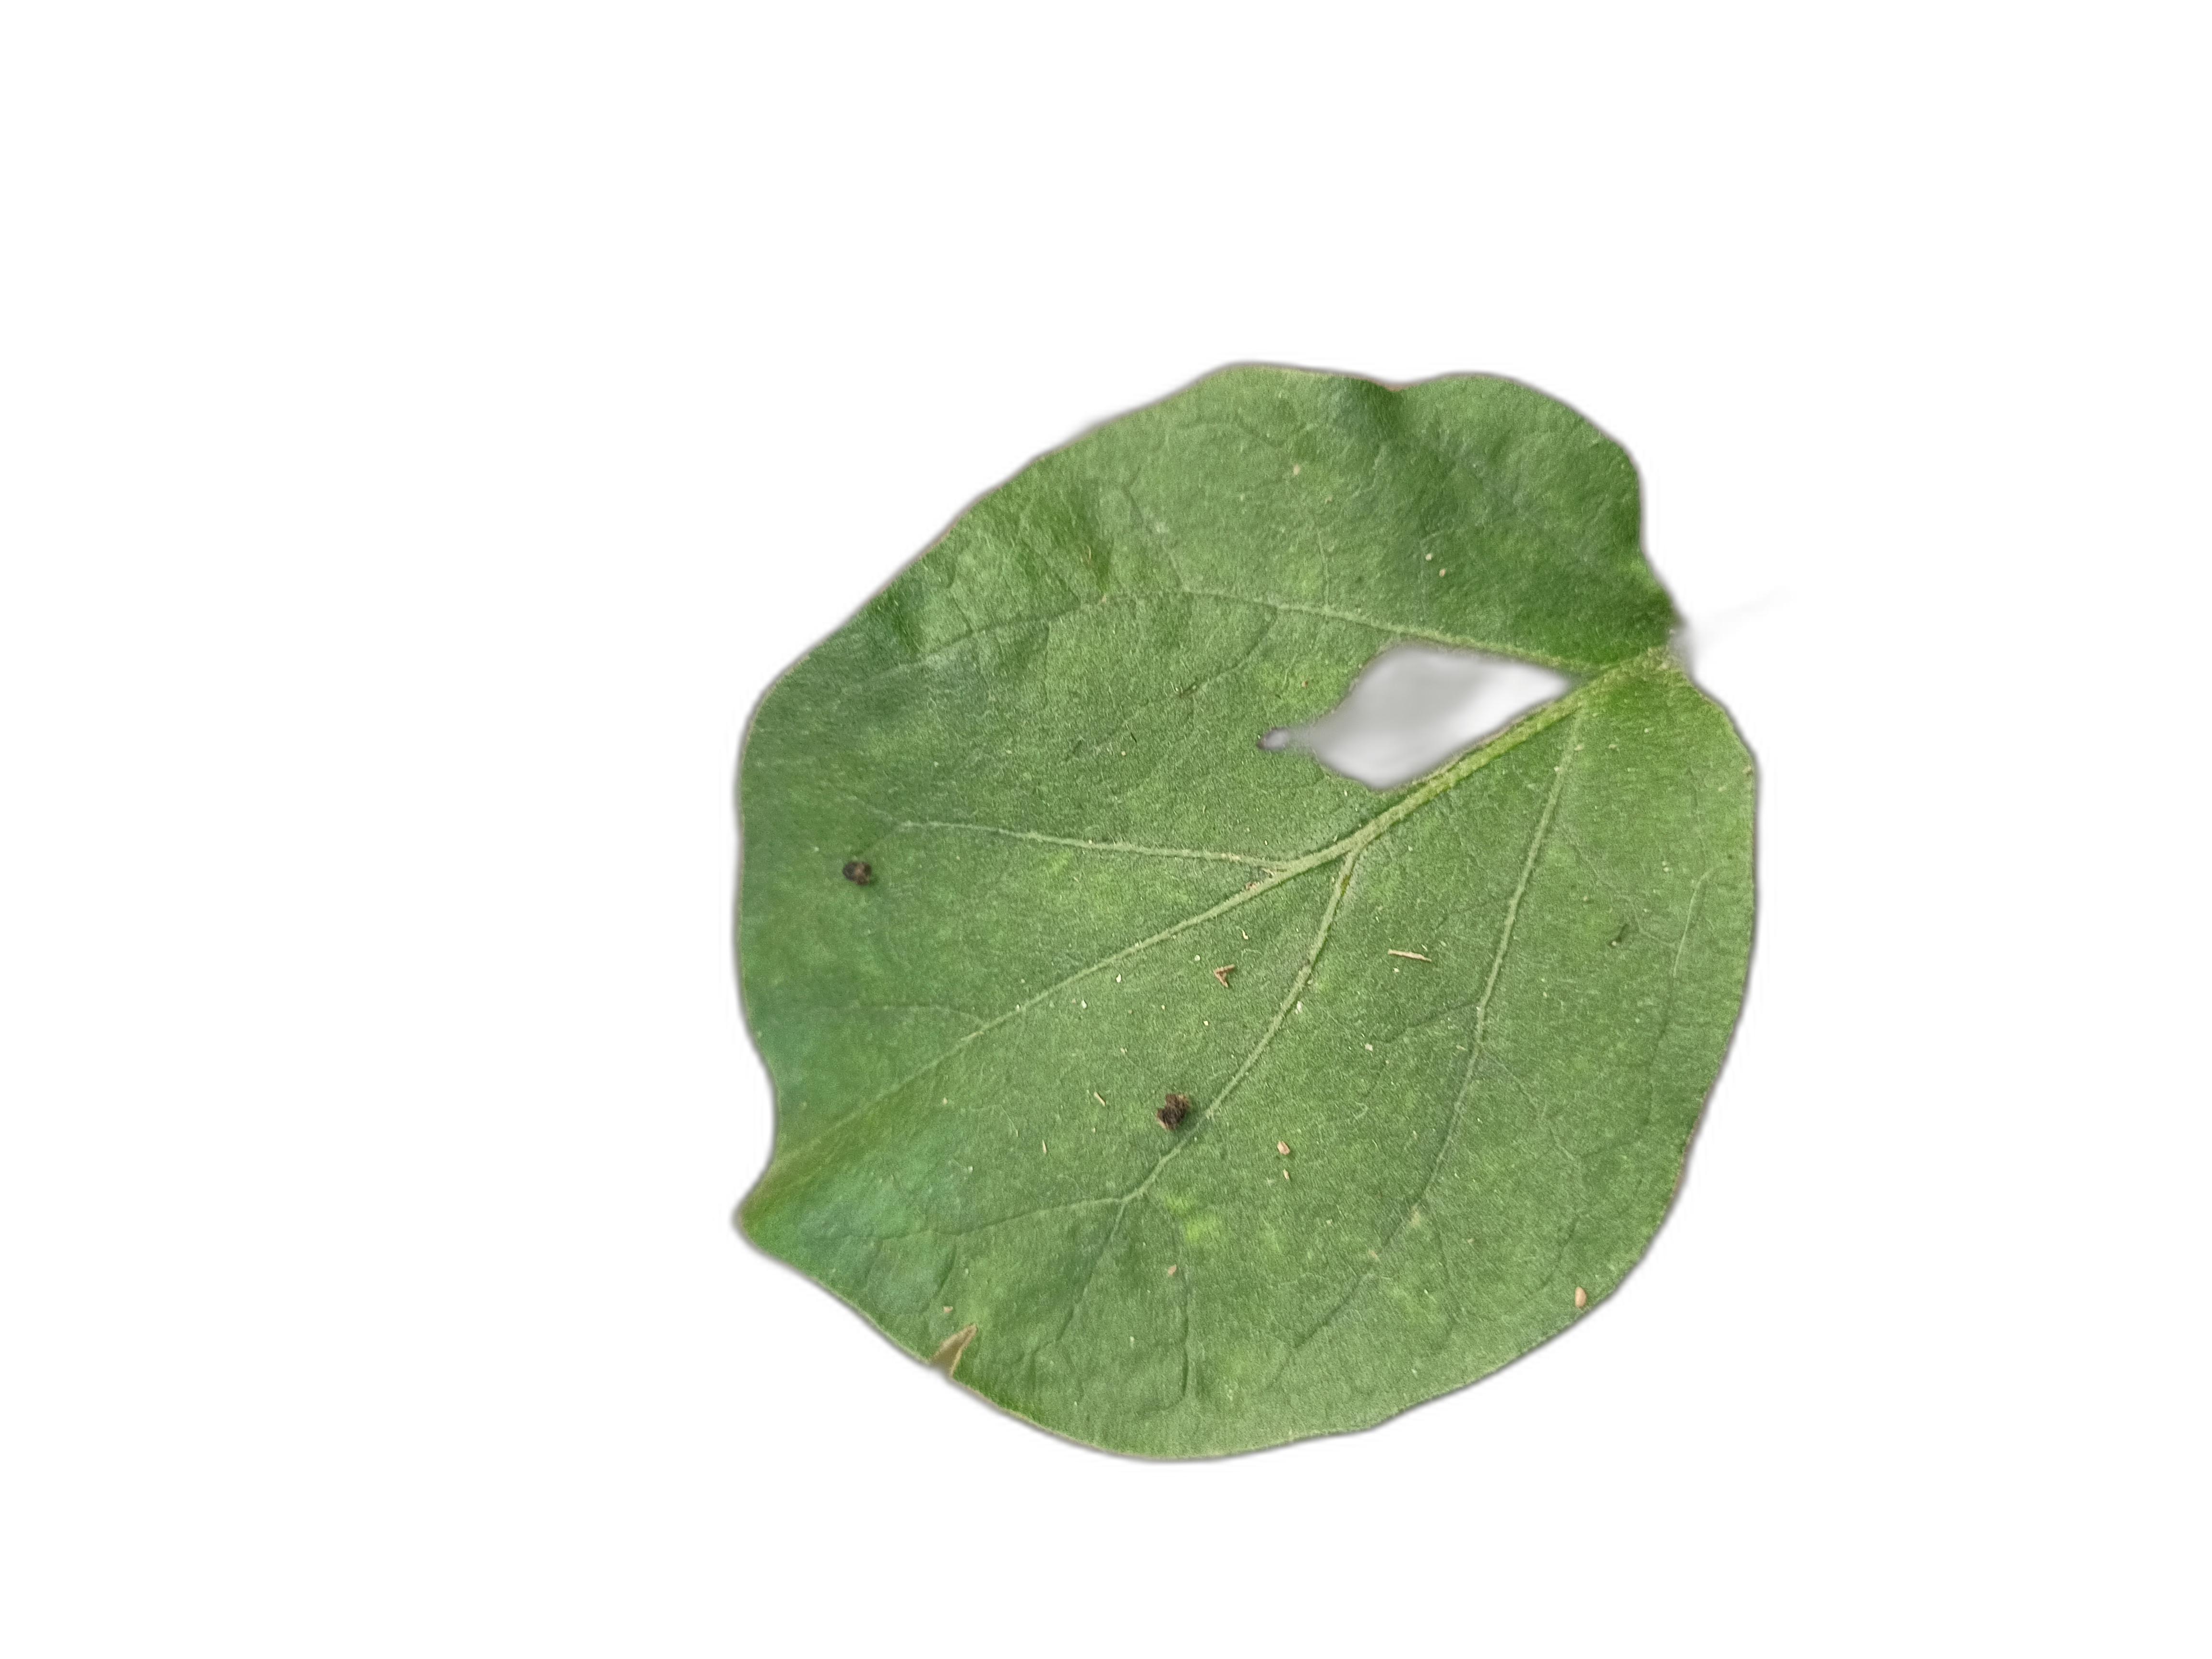
Label: Insect Pest Disease